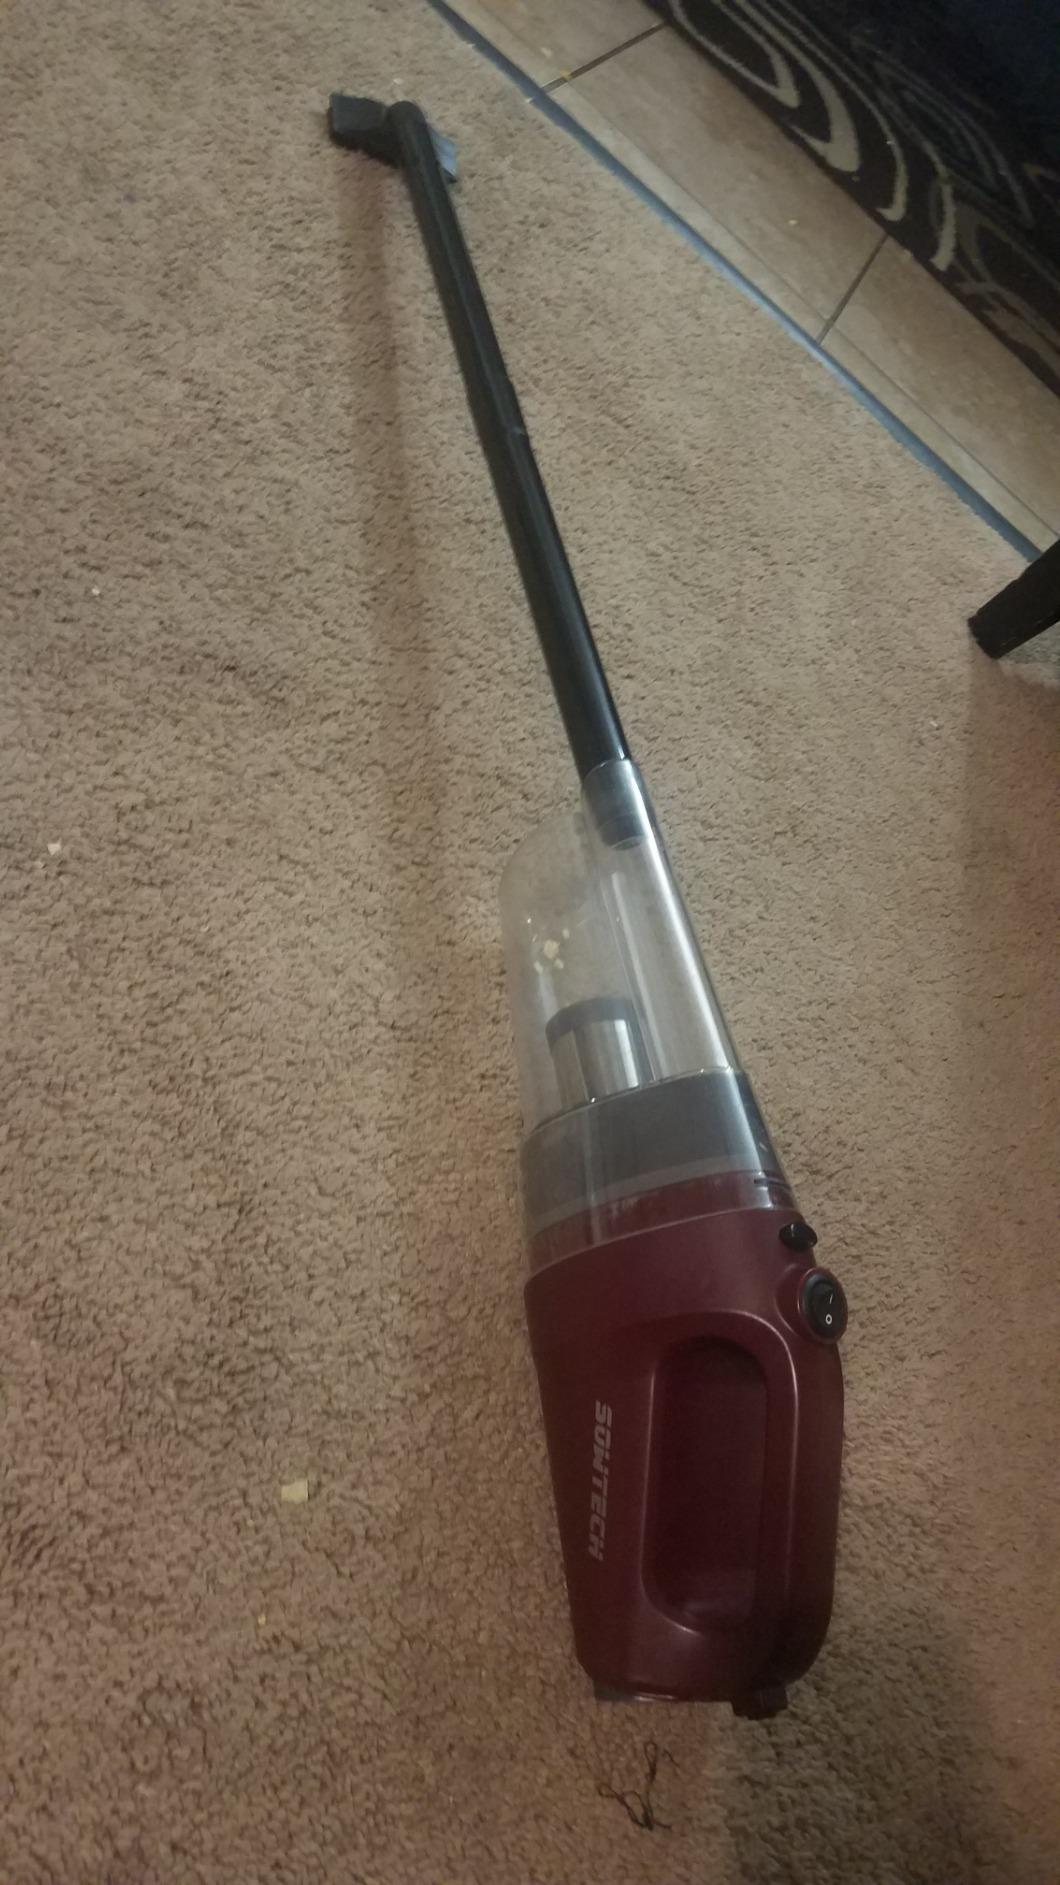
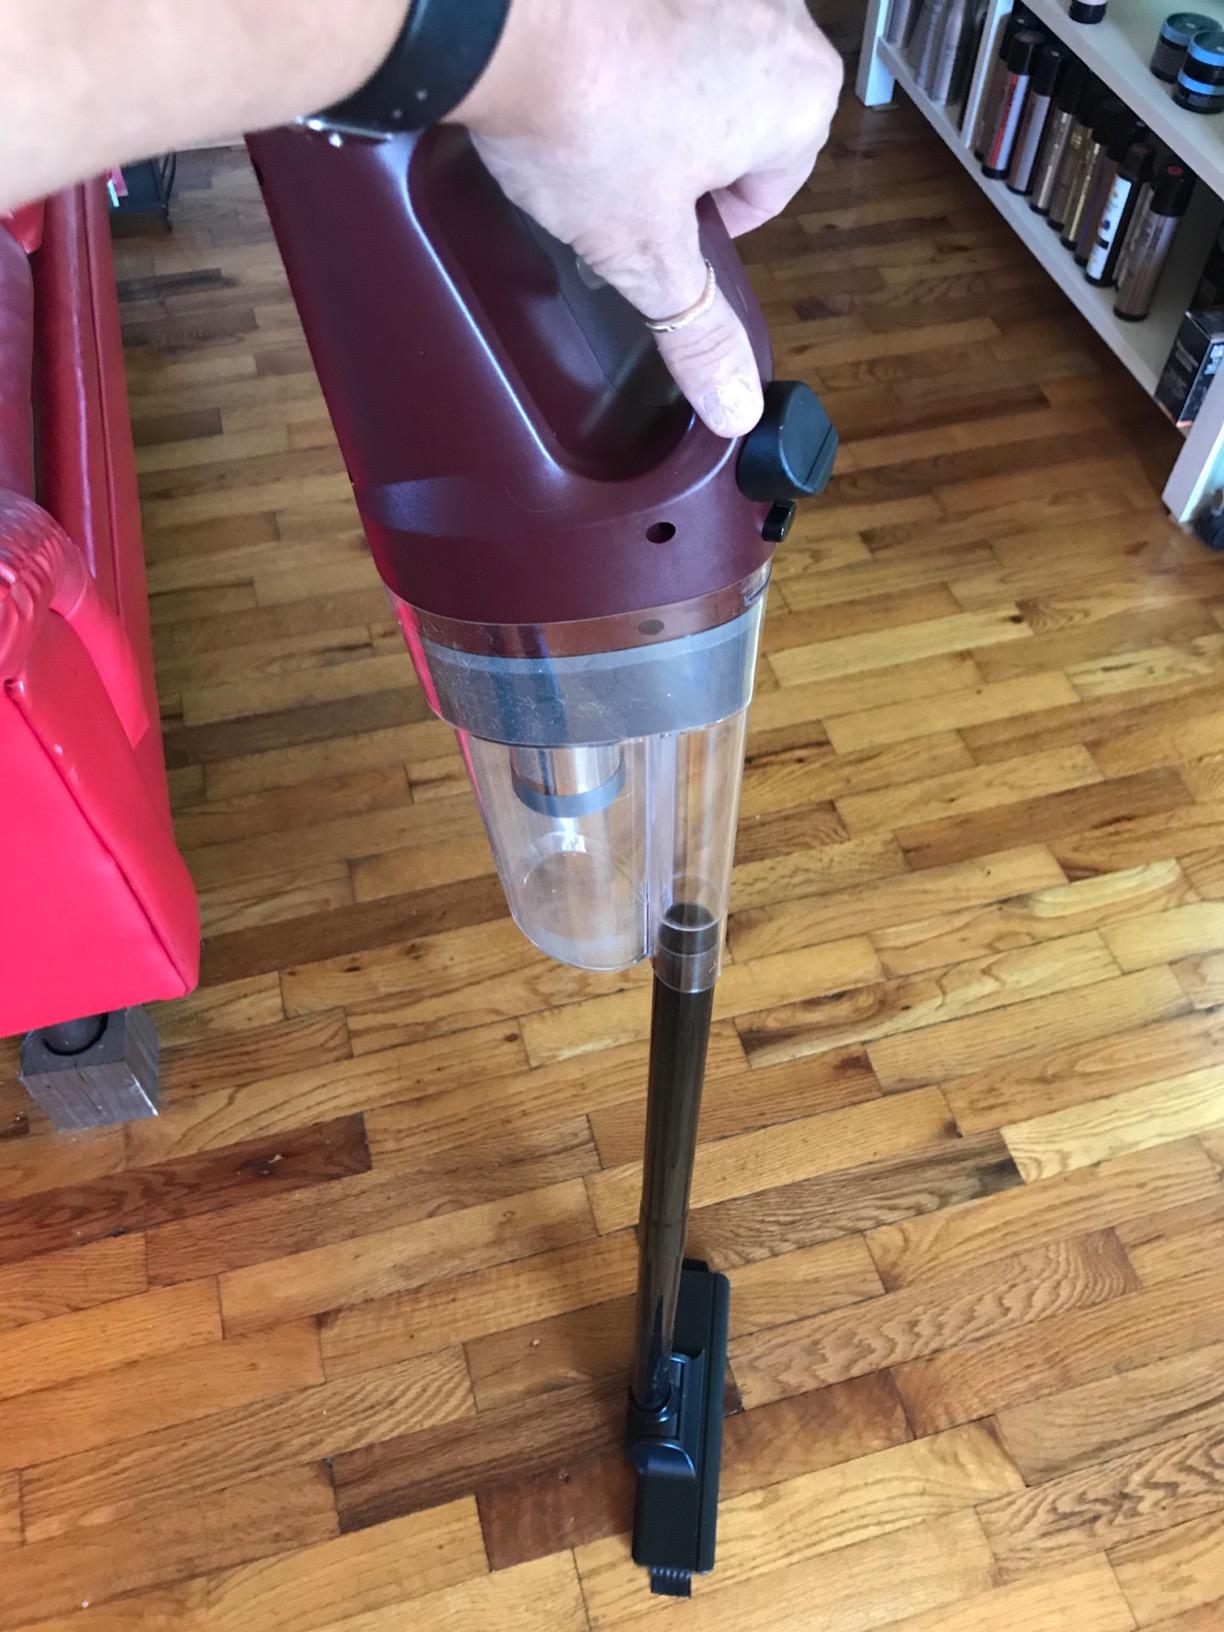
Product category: items_vacuum
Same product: yes